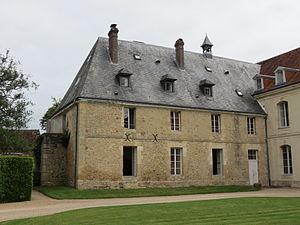
Cette aile du XVIIe est la seule des bâtiments conventuels conservée de l'abbaye du Val-Richer.
Cet article liste les abbayes cisterciennes actives ou ayant existé sur le territoire français actuel. Ces abbayes ont appartenu, à différentes époques, à des ordres ou des congrégations ou des groupements dits « cisterciens ».
Cette liste regroupe une partie des monuments historiques du Calvados.
L'abbaye Notre-Dame du Val-Richer est un ancien monastère cistercien d'hommes, situé sur le territoire actuel de la commune de Saint-Ouen-le-Pin dans le Calvados.